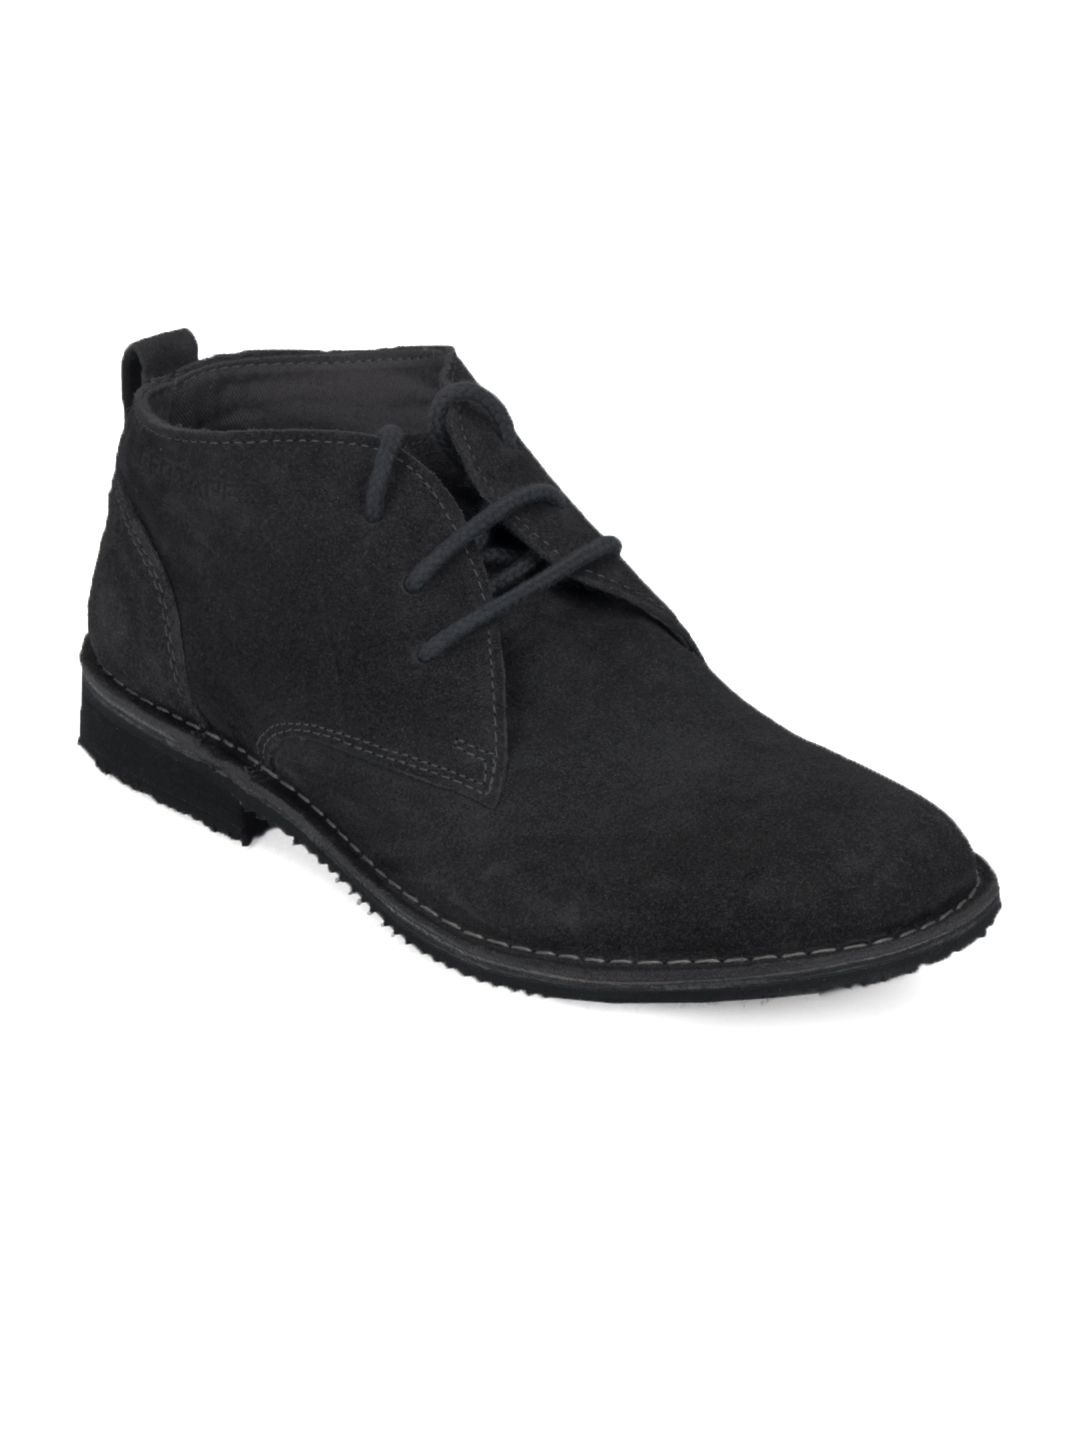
Red Tape Men Grey Shoes
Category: Footwear / Shoes / Casual Shoes
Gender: Men
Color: Grey
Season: Winter 2018
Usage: Casual